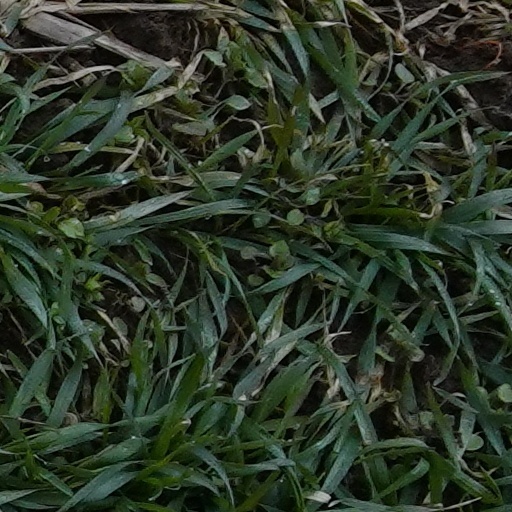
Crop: wheat